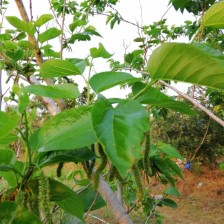
Variety: TaiwanMeacho